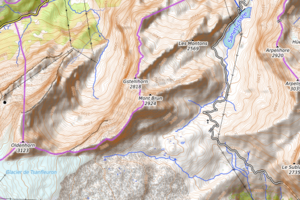
carte réalisée sur umap This map was created from OpenStreetMap project data, collected by the community. This map may be incomplete, and may contain errors. Don't rely solely on it for navigation.
Le Sanetschhore, aussi appelé mont Brun et Sanetschhorn en allemand, est un sommet des Alpes bernoises en Suisse. Culminant à 2 924 mètres d'altitude, il se trouve à la frontière entre les cantons de Berne et Valais. Le Sanetschhore domine le col du Sanetsch.